Great Western Railway Power and Weight Classification

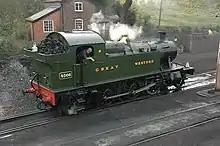
A preserved GWR 4500 Class steam locomotive, showing power classification "C" on a yellow route restriction disc, on the upper cab side-sheet

On 1 July 1905 the Great Western Railway (GWR) introduced a system for denoting both the haulage capabilities and the weight restrictions which applied to their various classes of locomotive. Originally this was used only in record books, but from mid 1919 began to be shown on the locomotives themselves. The weight restriction was shown in the form of a coloured disc, and the power classification was denoted by a capital letter placed upon the disc. At first these were painted high on the cab side, but during World War II the blackout precautions meant that staff had to be careful using lights at night, so the disc and letter were moved downwards to a position just above the engine number plate, to make them easier to see.